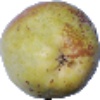
Label: Pear Williams 1